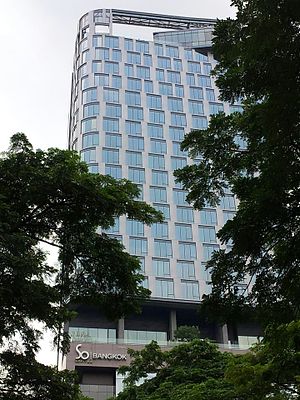
AccorHotels / Hotelkæder / Luksushoteller
Sofitel So Bangkok, set fra Lumpini Park
AccorHotels er en fransk hotelkoncern. AccorHotels driver hoteller i 94 lande. I 2014 havde koncernen en omsætning på 5,45 mia. euro og 180.000 ansatte.